Mesopelagic zone

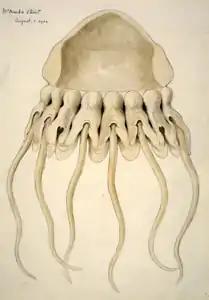
Helmet jellyfish, "Periphylla periphylla"

The mesopelagic zone hosts a diverse zooplankton community. Common zooplankton include copepods, krill, jellyfish, siphonophores, larvaceans, cephalopods, and pteropods. Food is generally scarce in the mesopelagic, so predators have to be efficient in capturing food. Gelatinous organisms are thought to play an important role in the ecology of the mesopelagic and are common predators. Though previously thought to be passive predators just drifting through the water column, jellyfish could be more active predators. One study found that the helmet jellyfish "Periphylla periphylla" exhibit social behavior and can find each other at depth and form groups. Such behavior was previously attributed to mating, but scientists speculate this could be a feeding strategy to allow a group of jellyfish to hunt together.